Belgian Congo

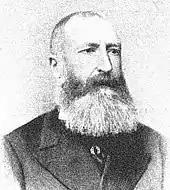
Leopold II, King of the Belgians and "de facto" owner of the Congo Free State from 1885 to 1908

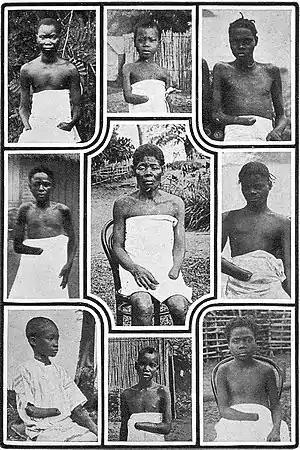
Children mutilated during King Leopold II's rule

Until the later part of the 19th century, few Europeans had ventured into the Congo Basin. The rainforest, swamps and accompanying malaria and other tropical diseases, such as sleeping sickness, made it a difficult environment for European exploration and exploitation. In 1876, King Leopold II of Belgium organized the International African Association with the cooperation of the leading African explorers and the support of several European governments for the promotion of the exploration and colonization of Africa. After Henry Morton Stanley had explored the region in a journey that ended in 1878, Leopold courted the explorer and hired him to help his interests in the region.